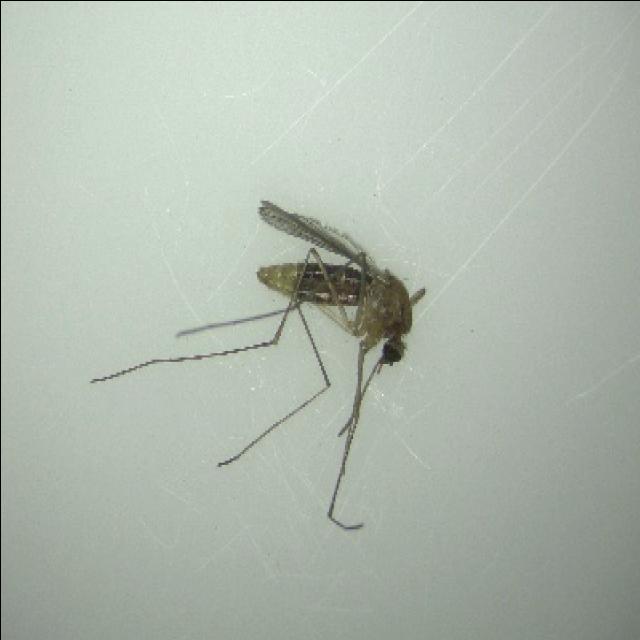
Species: culex_pipiens